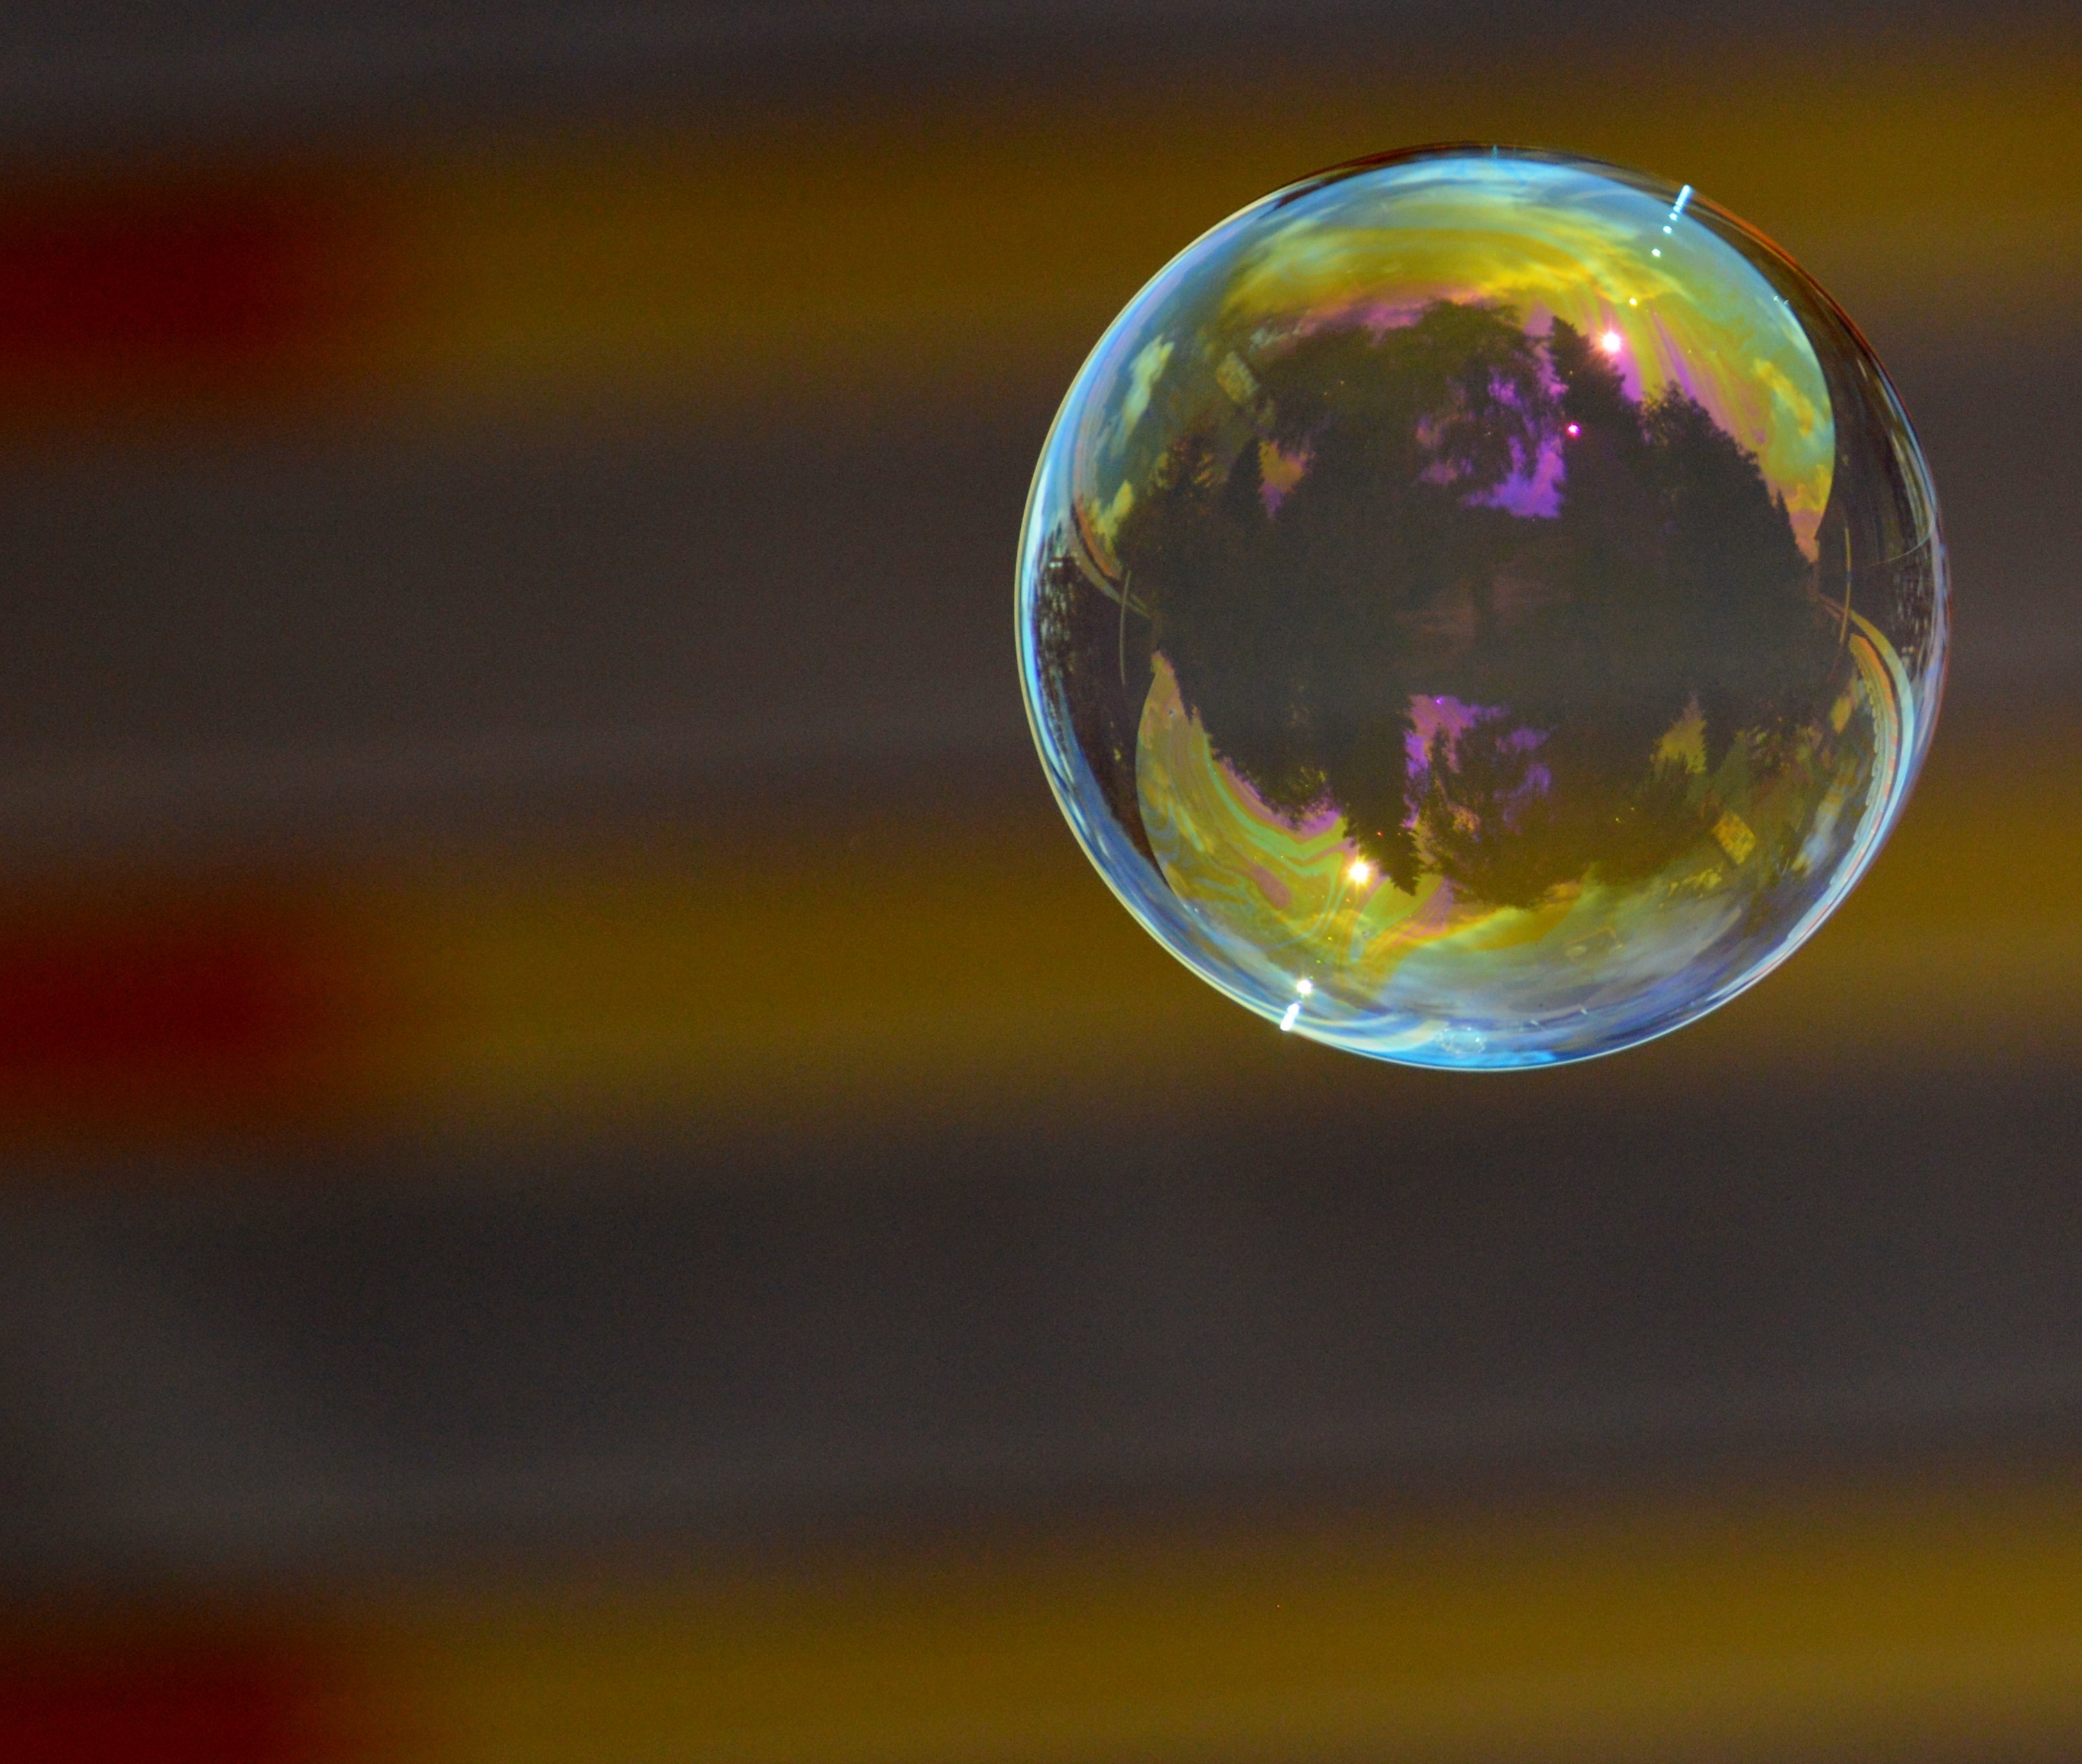
light, glass, atmosphere, reflection, color, float, colorful, yellow, circle, close up, jewellery, ball, soap bubble, shape, mirroring, macro photography, make soap bubbles, soapy water, fashion accessory